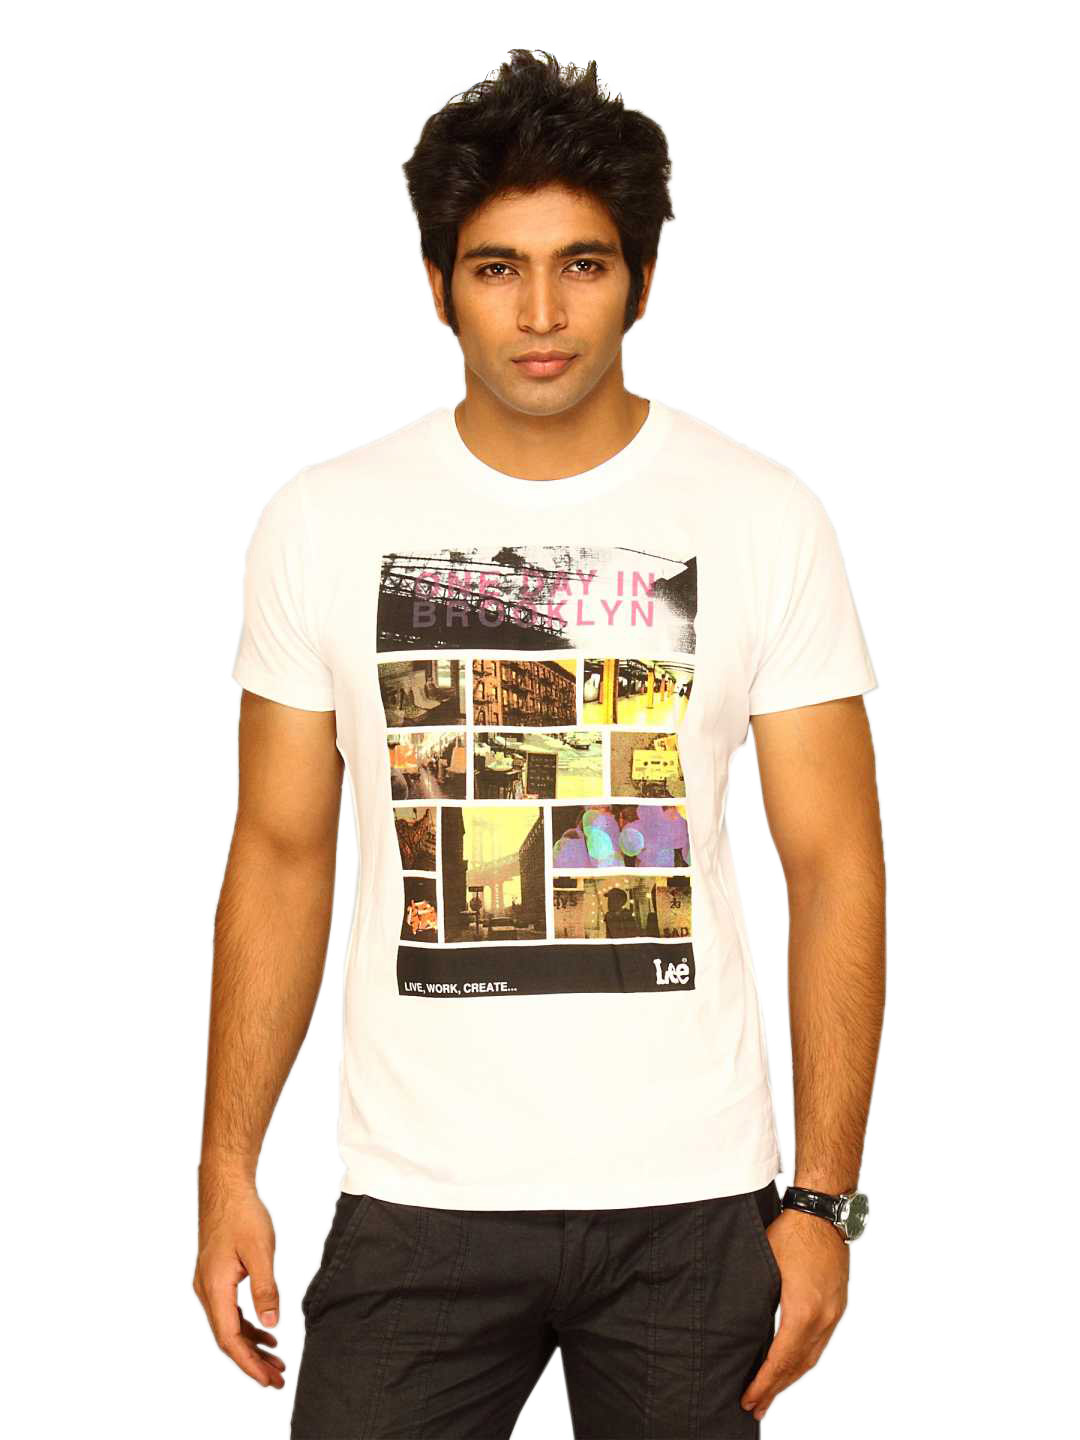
Lee Men's White Brooklyn T-shirt
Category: Apparel / Topwear / Tshirts
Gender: Men
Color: White
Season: Summer 2011
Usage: Casual